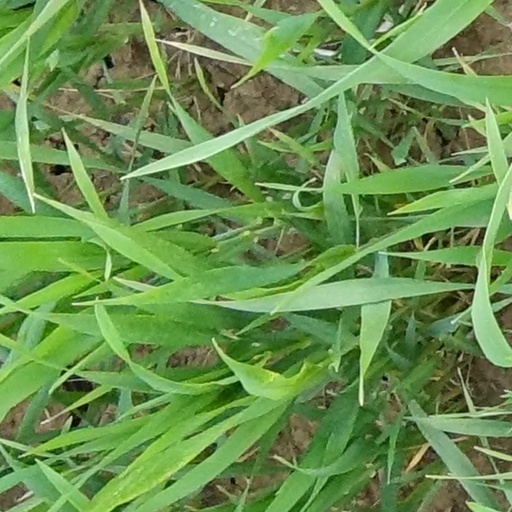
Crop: wheat